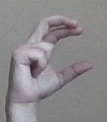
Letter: thal